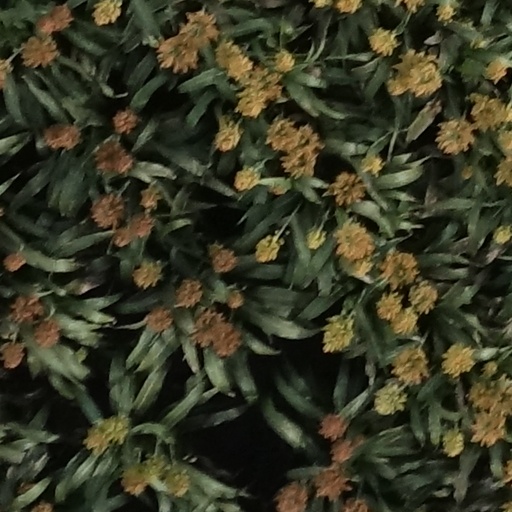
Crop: sorghum